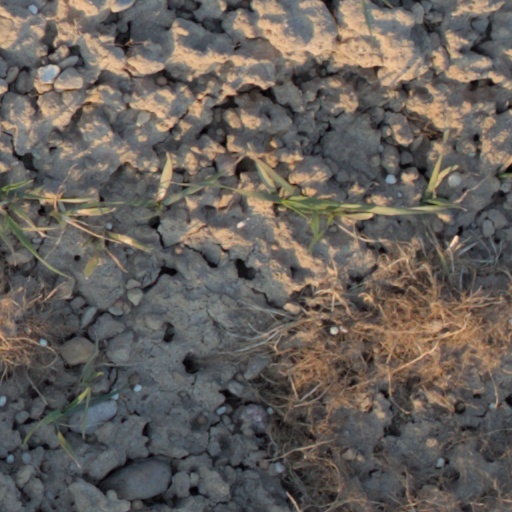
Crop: wheat